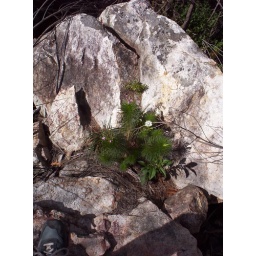
Deceptive photo. The trigger plant (Stylidium laricifolium) is not in flower but the Flannel Flower (Actinotus helianthi) is.